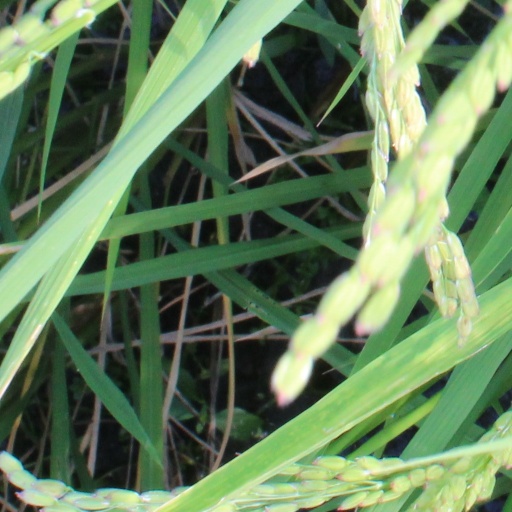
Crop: rice